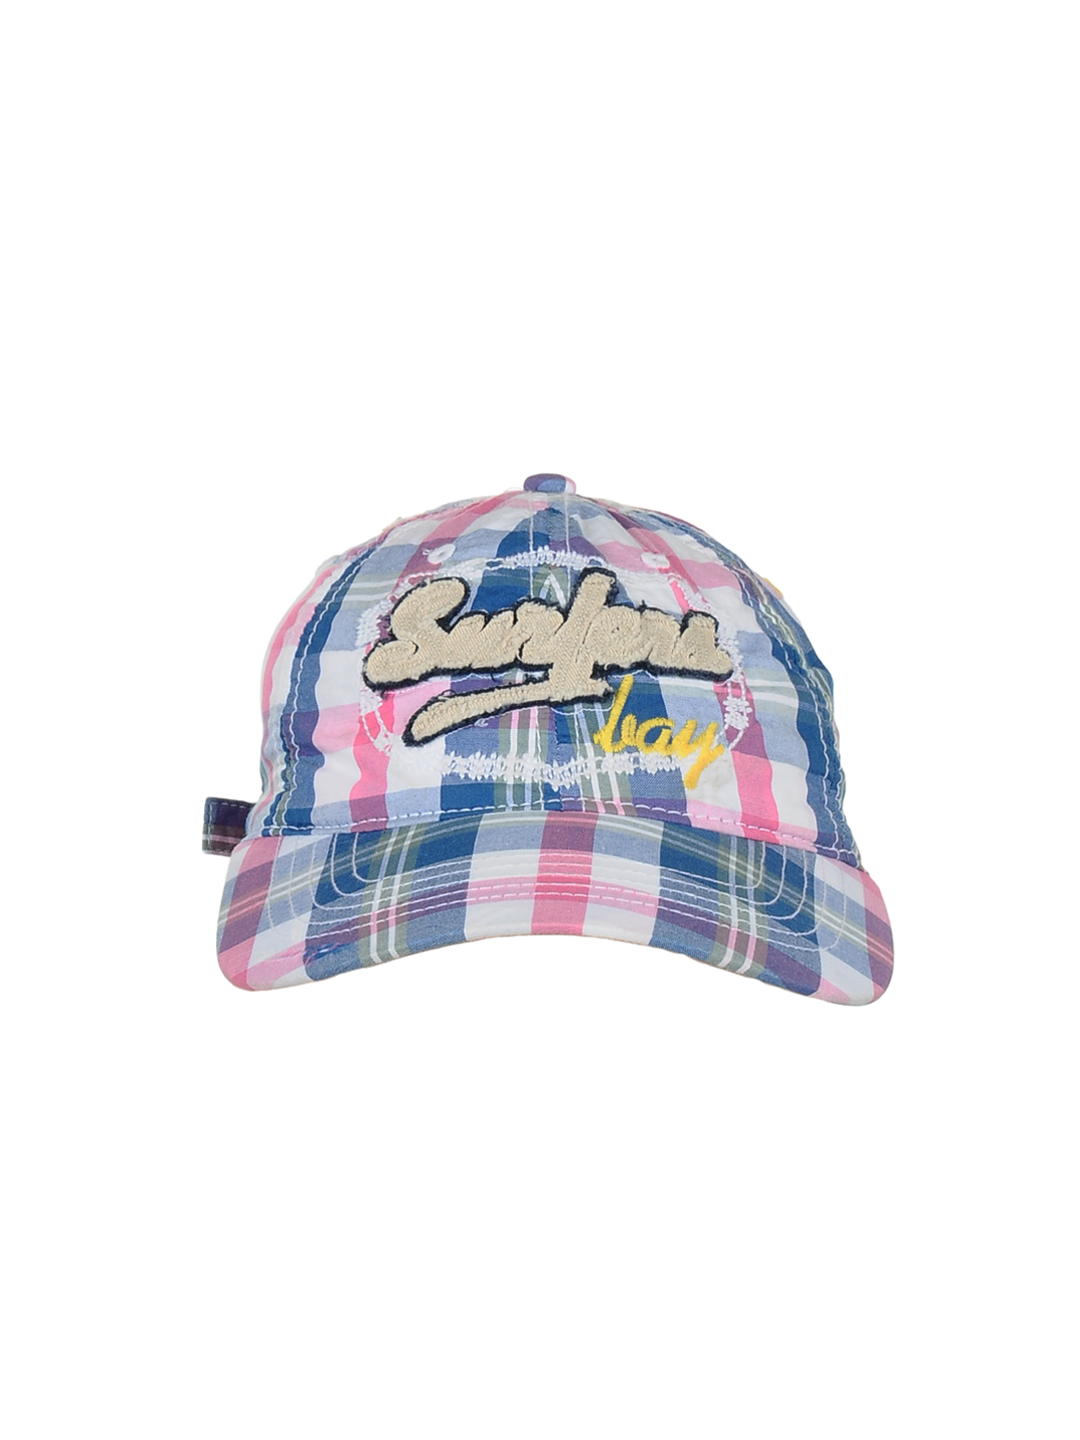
Probase Men Check Blue Cap
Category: Accessories / Headwear / Caps
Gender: Men
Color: Blue
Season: Summer 2011
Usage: Casual